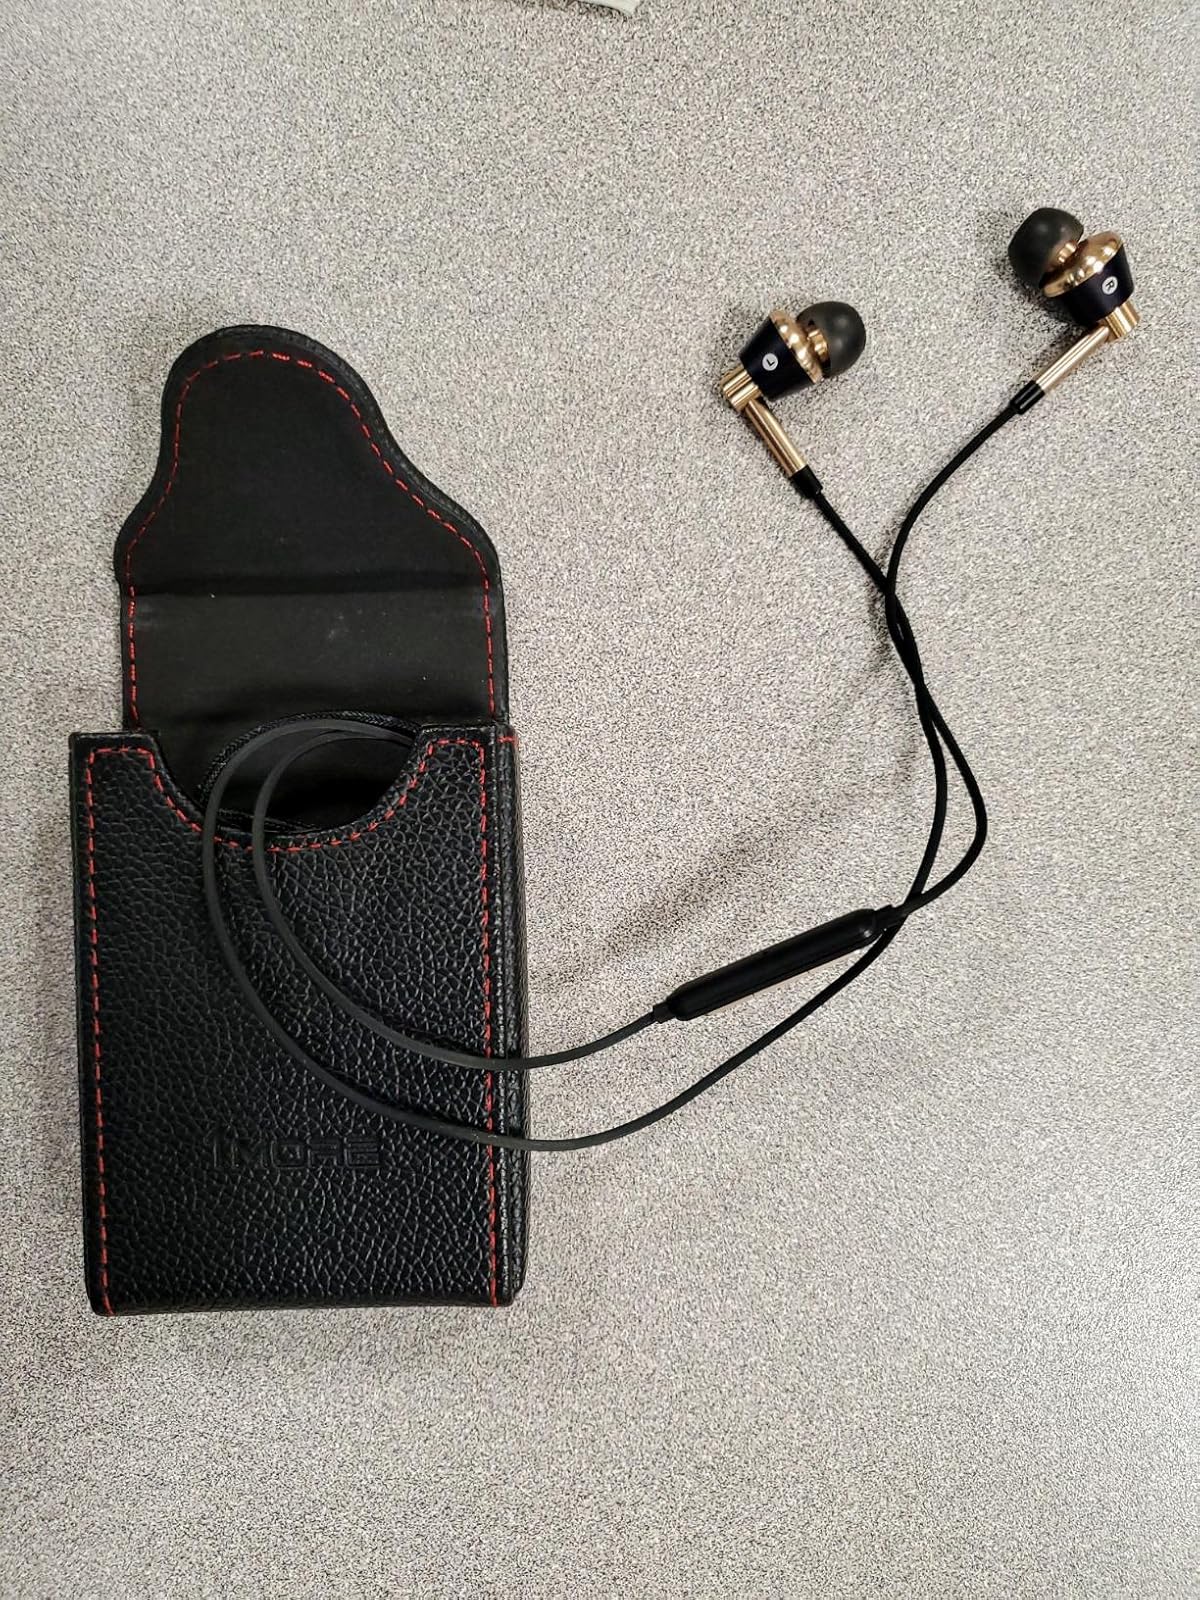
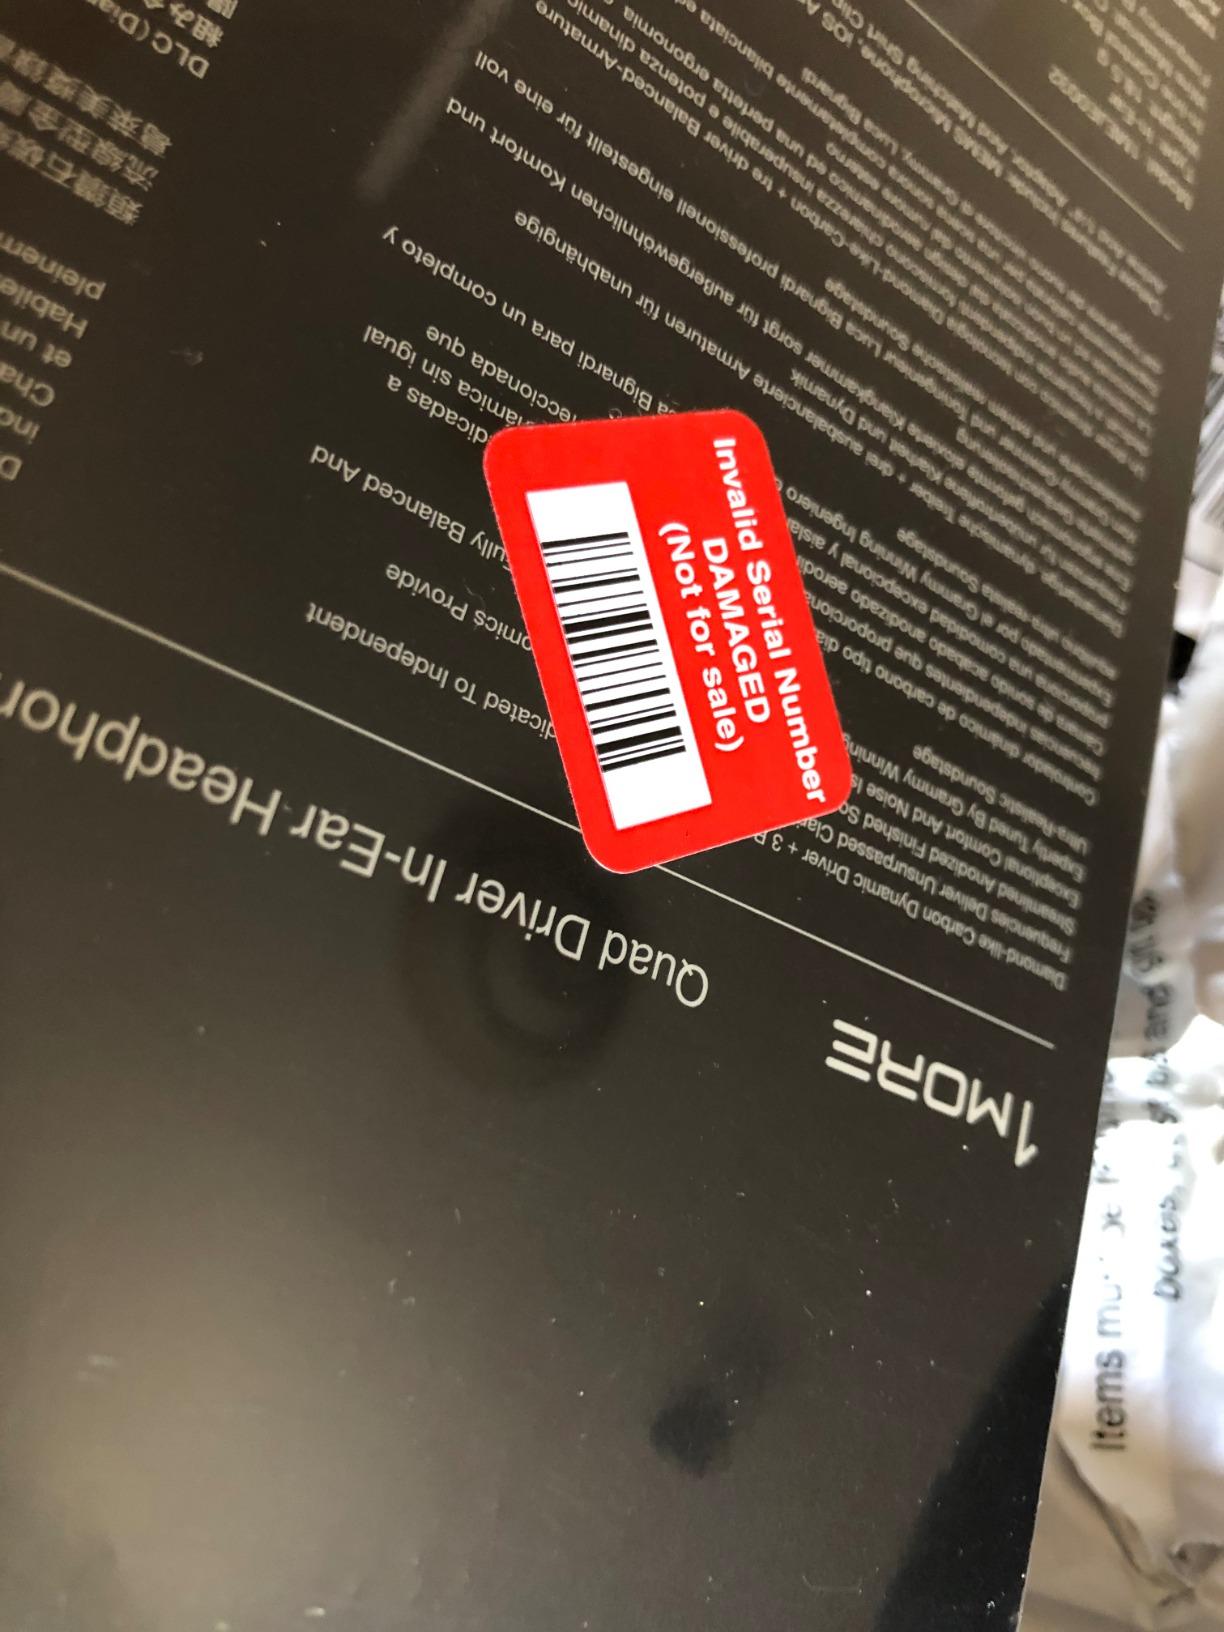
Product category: headphones
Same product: no